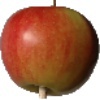
Label: Apple Red 2